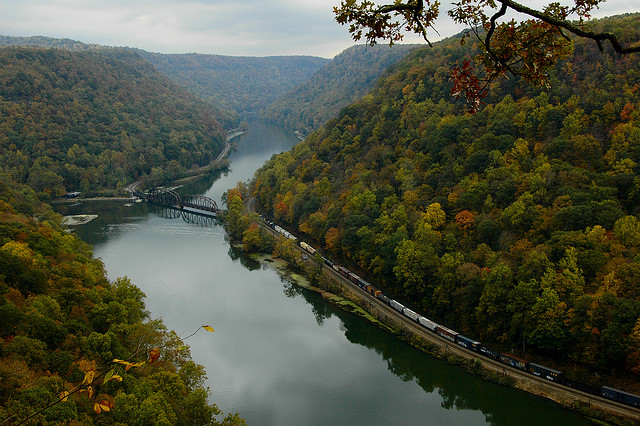
A view of a river with a train bridge and a train driving along it's coast.

A body of water near a bridge, a train and a wooded area.